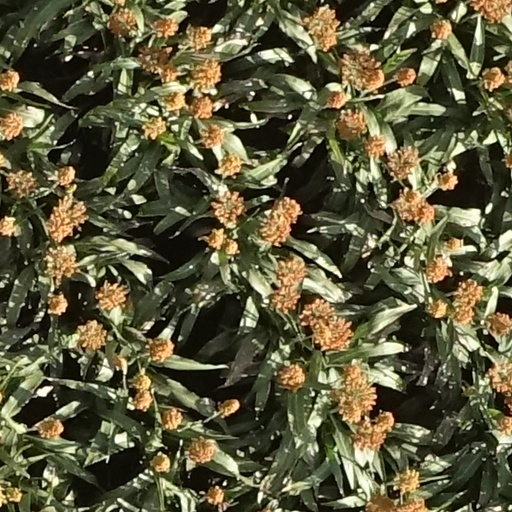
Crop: sorghum